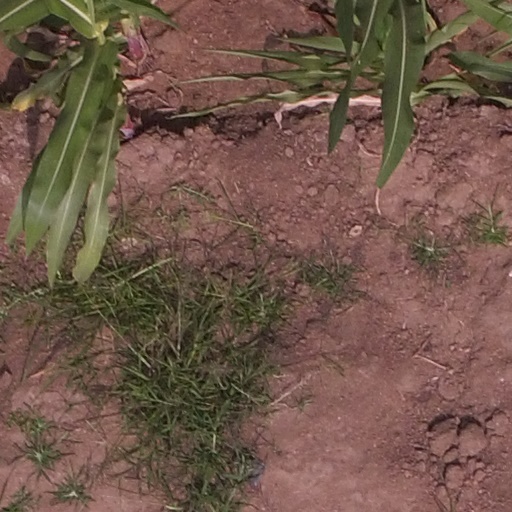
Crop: maize; corn